Trick-or-Treat for UNICEF

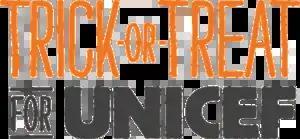
Logo for the campaign Trick-or-Treat for UNICEF

Trick-or-Treat for UNICEF is a fund-raising program for children sponsored by the U.S. Fund for UNICEF. Started on Halloween 1950 as a local event in Philadelphia, Pennsylvania, United States, the program historically involves the distribution of small orange boxes by schools to trick-or-treaters, in which they can solicit small change donations from the houses they visit. Millions of children in the United States, Canada, Ireland, Mexico, and Hong Kong participate in Halloween-related fund-raising events for Trick-or-Treat for UNICEF, and the program has raised over worldwide.